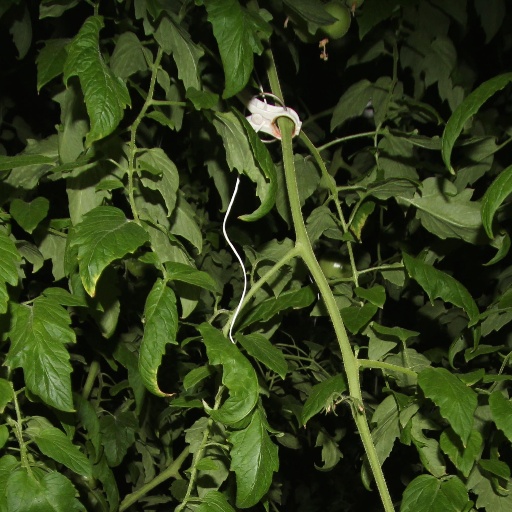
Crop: tomato